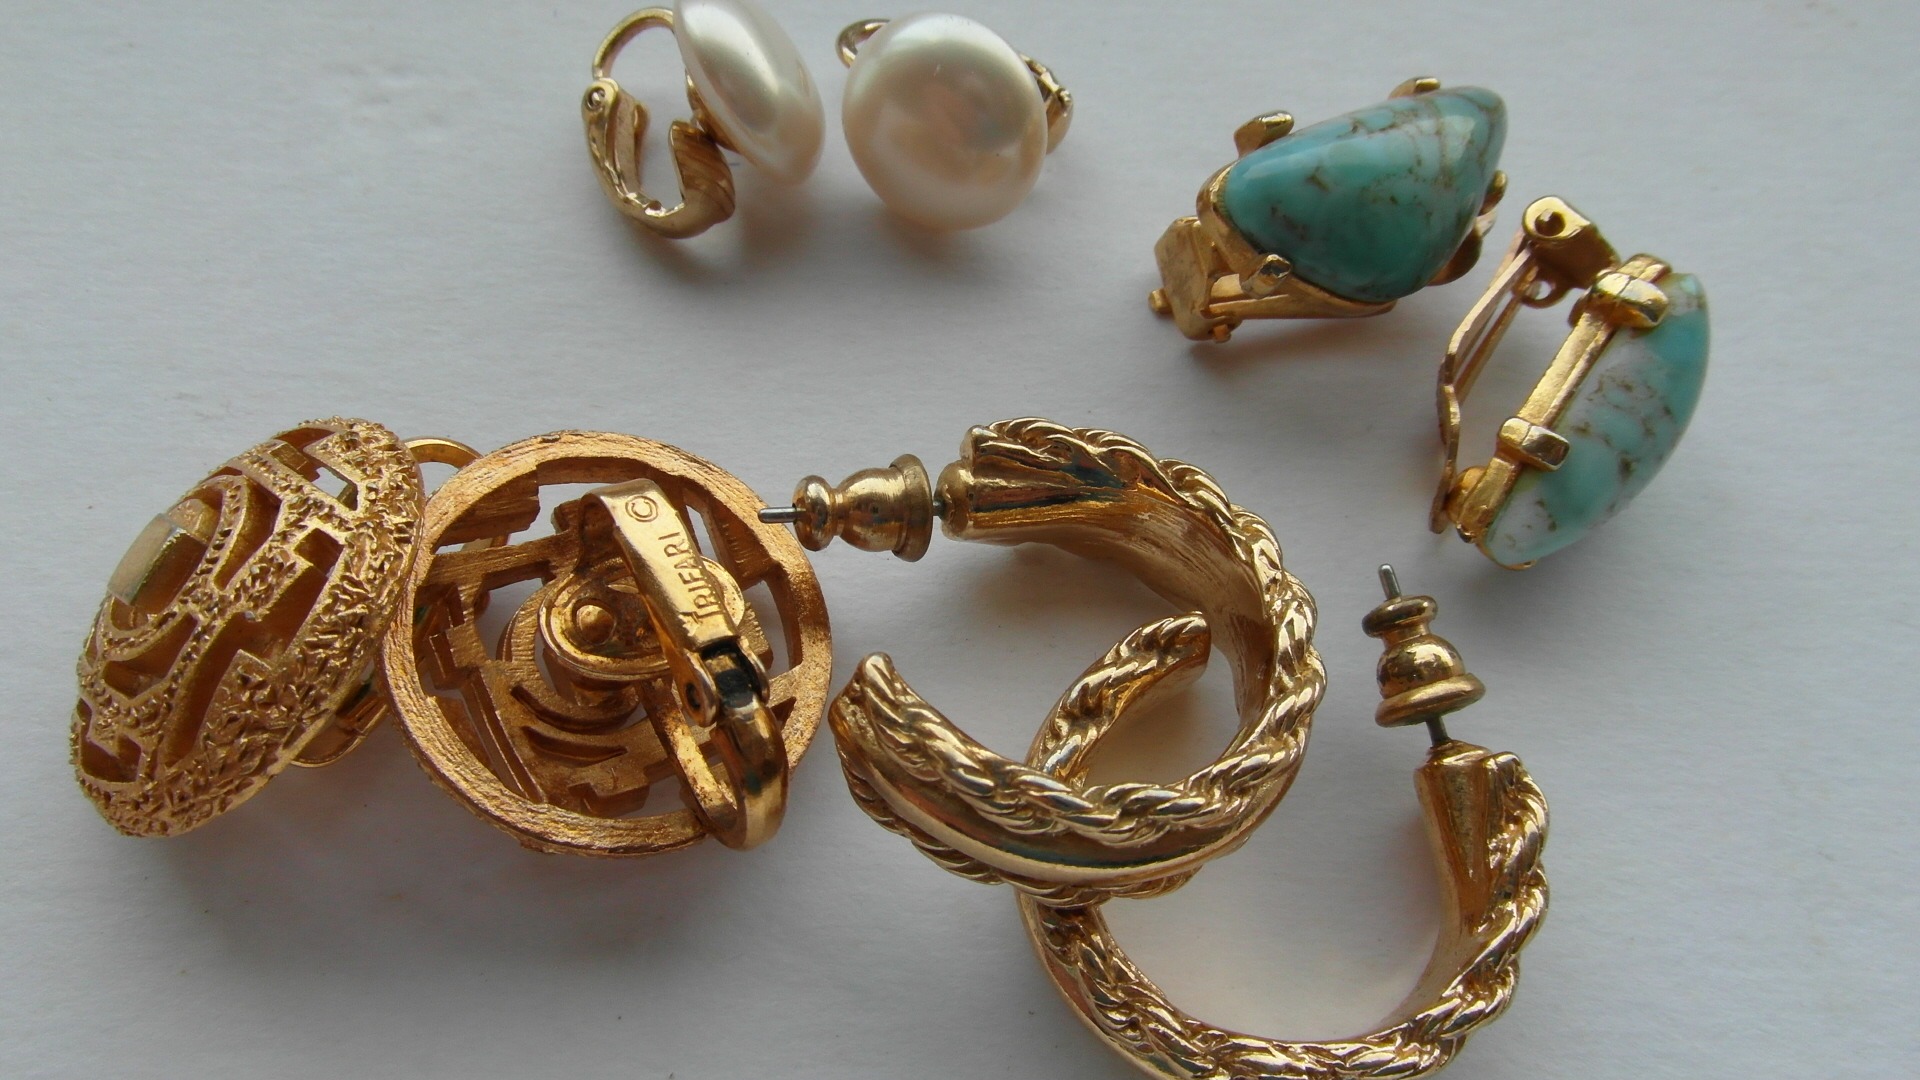
girl, vintage, female, romantic, fashion, bead, material, jewelry, jewellery, jewel, classical, luxury, earrings, accessories, sexy, style, elegant, classic, expensive, diamond, attractive, elegance, adult, glamour, gemstone, vogue, glamor, glamorous, styling, styled, fashion accessory